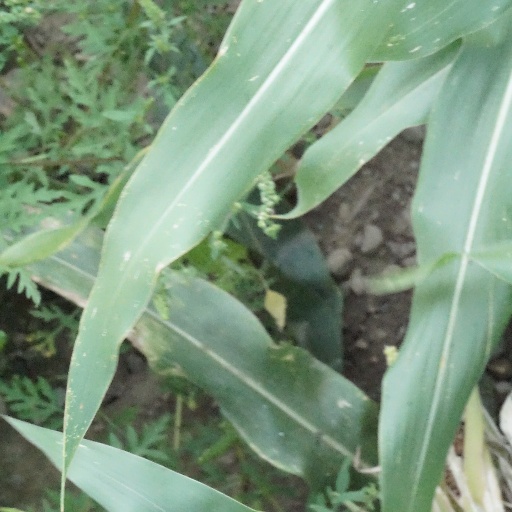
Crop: maize; corn